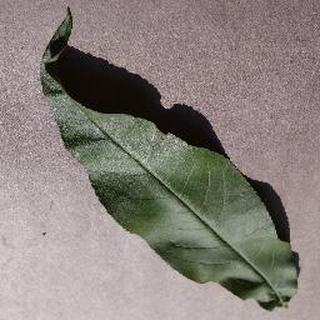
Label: healthy_peach